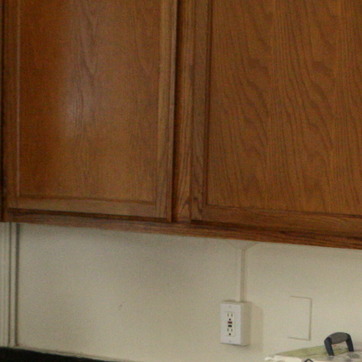
Material: wood